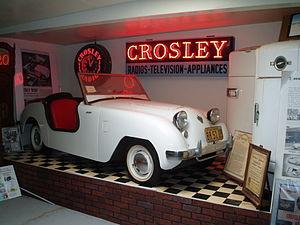
La culture automobile américaine des années 1950 a eu une influence durable sur la culture des États-Unis, comme en témoigne la musique populaire et les grandes tendances des années 1950. À la fin de la Seconde Guerre mondiale l’industrie manufacturière américaine est passée de la fabrication d’articles de guerre à la fabrication de biens de consommation. À la fin des années 1950, un Américain sur six était employé directement ou indirectement dans l’industrie automobile. Les États-Unis sont devenus le plus grand fabricant d’ automobiles au monde et l’objectif d'Henry Ford 30 ans plus tôt, à savoir que tout homme ayant un bon travail puisse se permettre une automobile, a été atteint. Une nouvelle génération d'entreprises de services axés sur les clients avec leurs automobiles pris naissance au cours de la décennie, y compris les commerces drive, les restaurants drive ou encore les ciné-parcs.